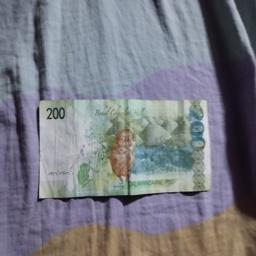
Label: 200_Back